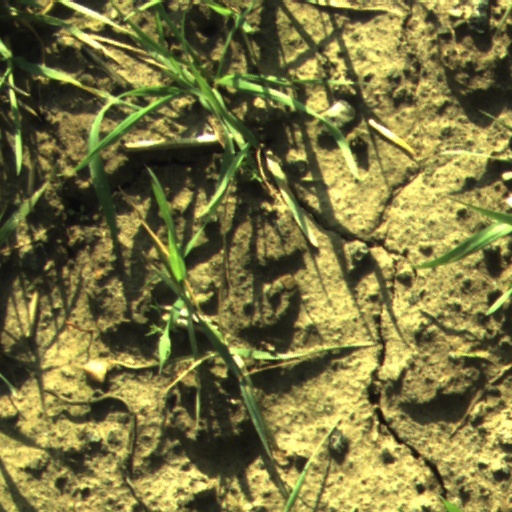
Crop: wheat